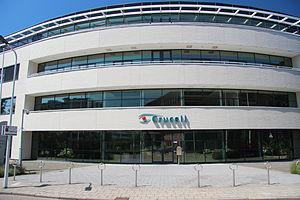
Crucell est une entreprise néerlandaise qui faisait partie de l'indice AMX.